Horayot

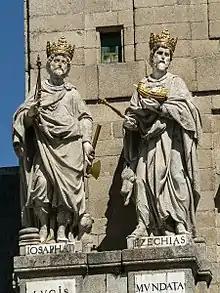
Statues of Kings Jehoshaphat and Hezekiah at El Escorial, Spain

Chapter two begins with the words "The Rulings of the Anointed Priest". The chapter deals with the sacrificial offerings required by unwitting sin. The Gemara clarifies that a sin offering ("korban ḥatat") would be brought either by the High Priest or by the king, who is called the "Nasi" in Leviticus. In Leviticus, the High Priest and the Nasi, in particular, brought special sacrifices in Leviticus 4:9 and 4:23, apparently because their errors caused harm to their people.